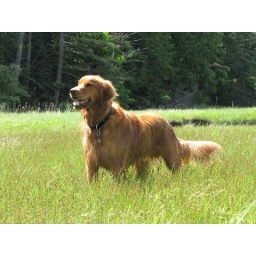
Bodie in field of grass